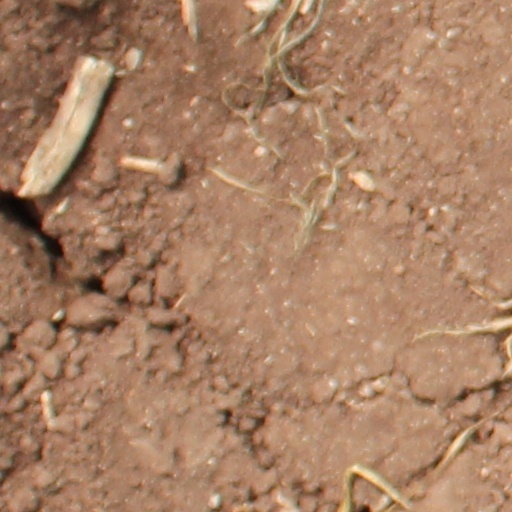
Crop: wheat